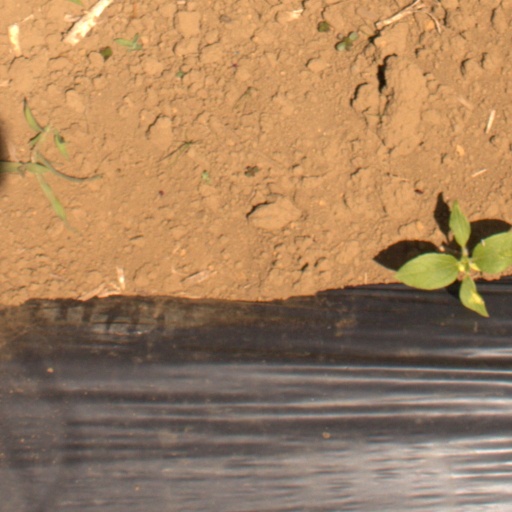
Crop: Jerusalem artichoke